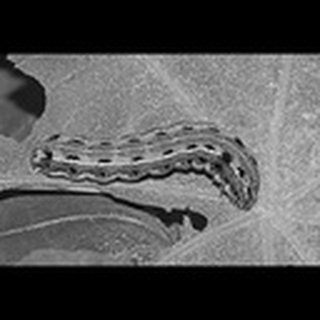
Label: cotton_army_worm